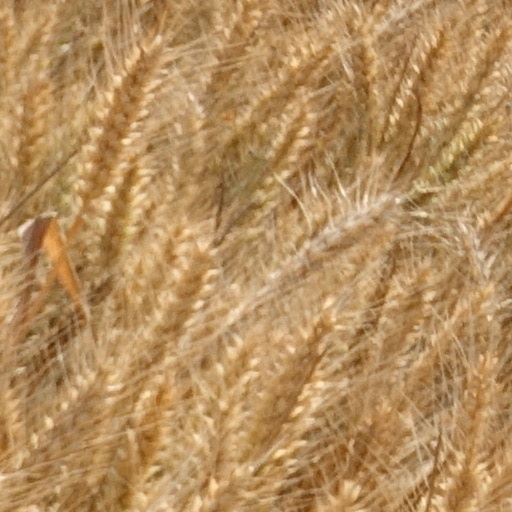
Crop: wheat